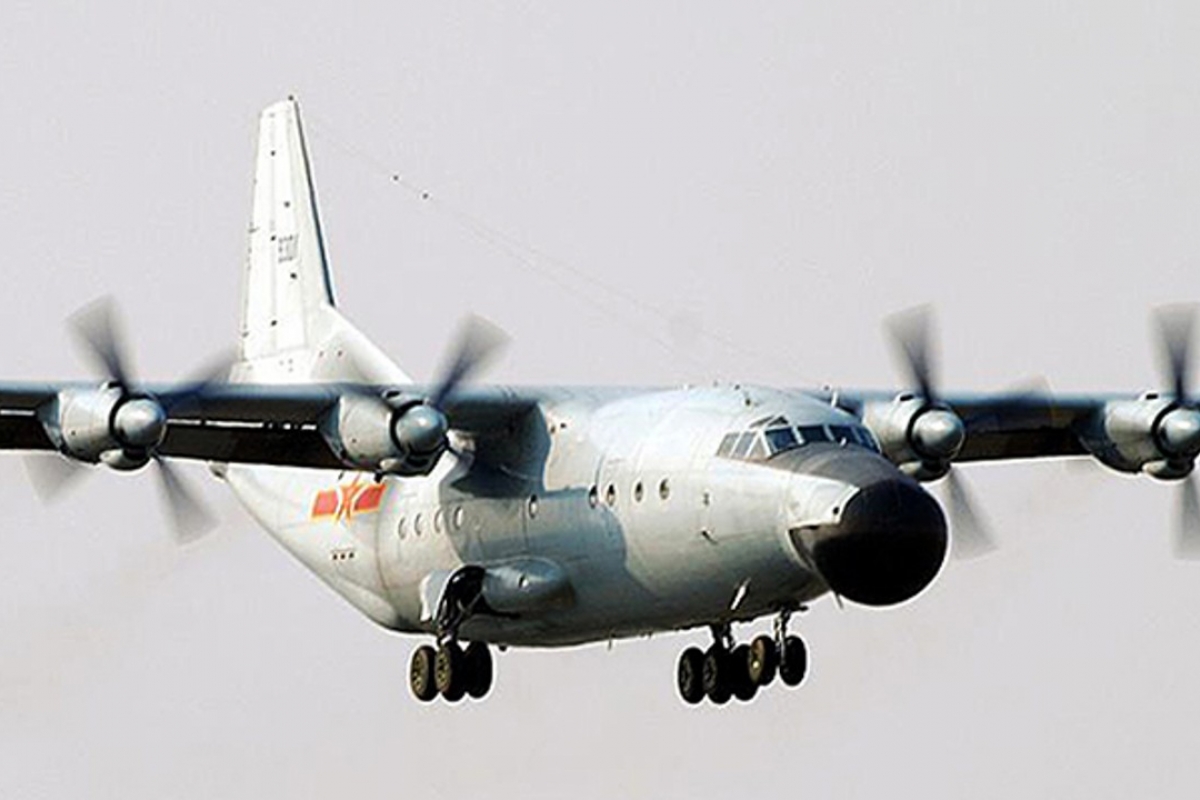
Vehicle type: Planes